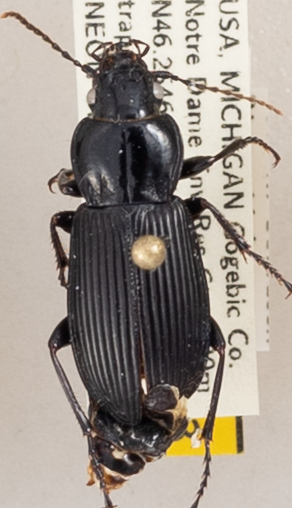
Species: Pterostichus melanarius melanarius
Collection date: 2020-07-15
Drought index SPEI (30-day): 0.218
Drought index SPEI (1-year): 1.45
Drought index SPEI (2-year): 2.09